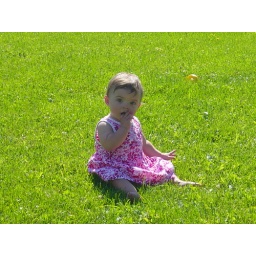
Alison in pink dress on the grass